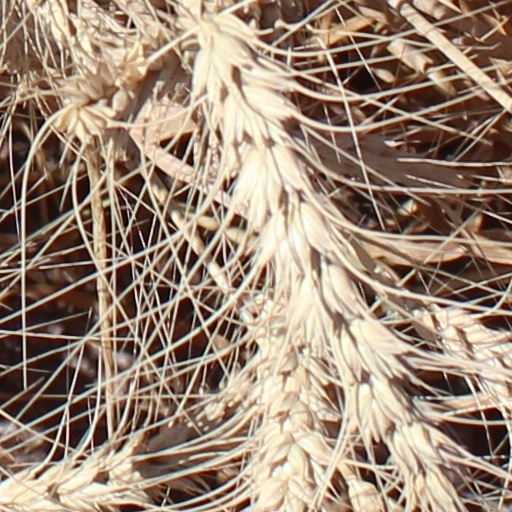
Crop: wheat